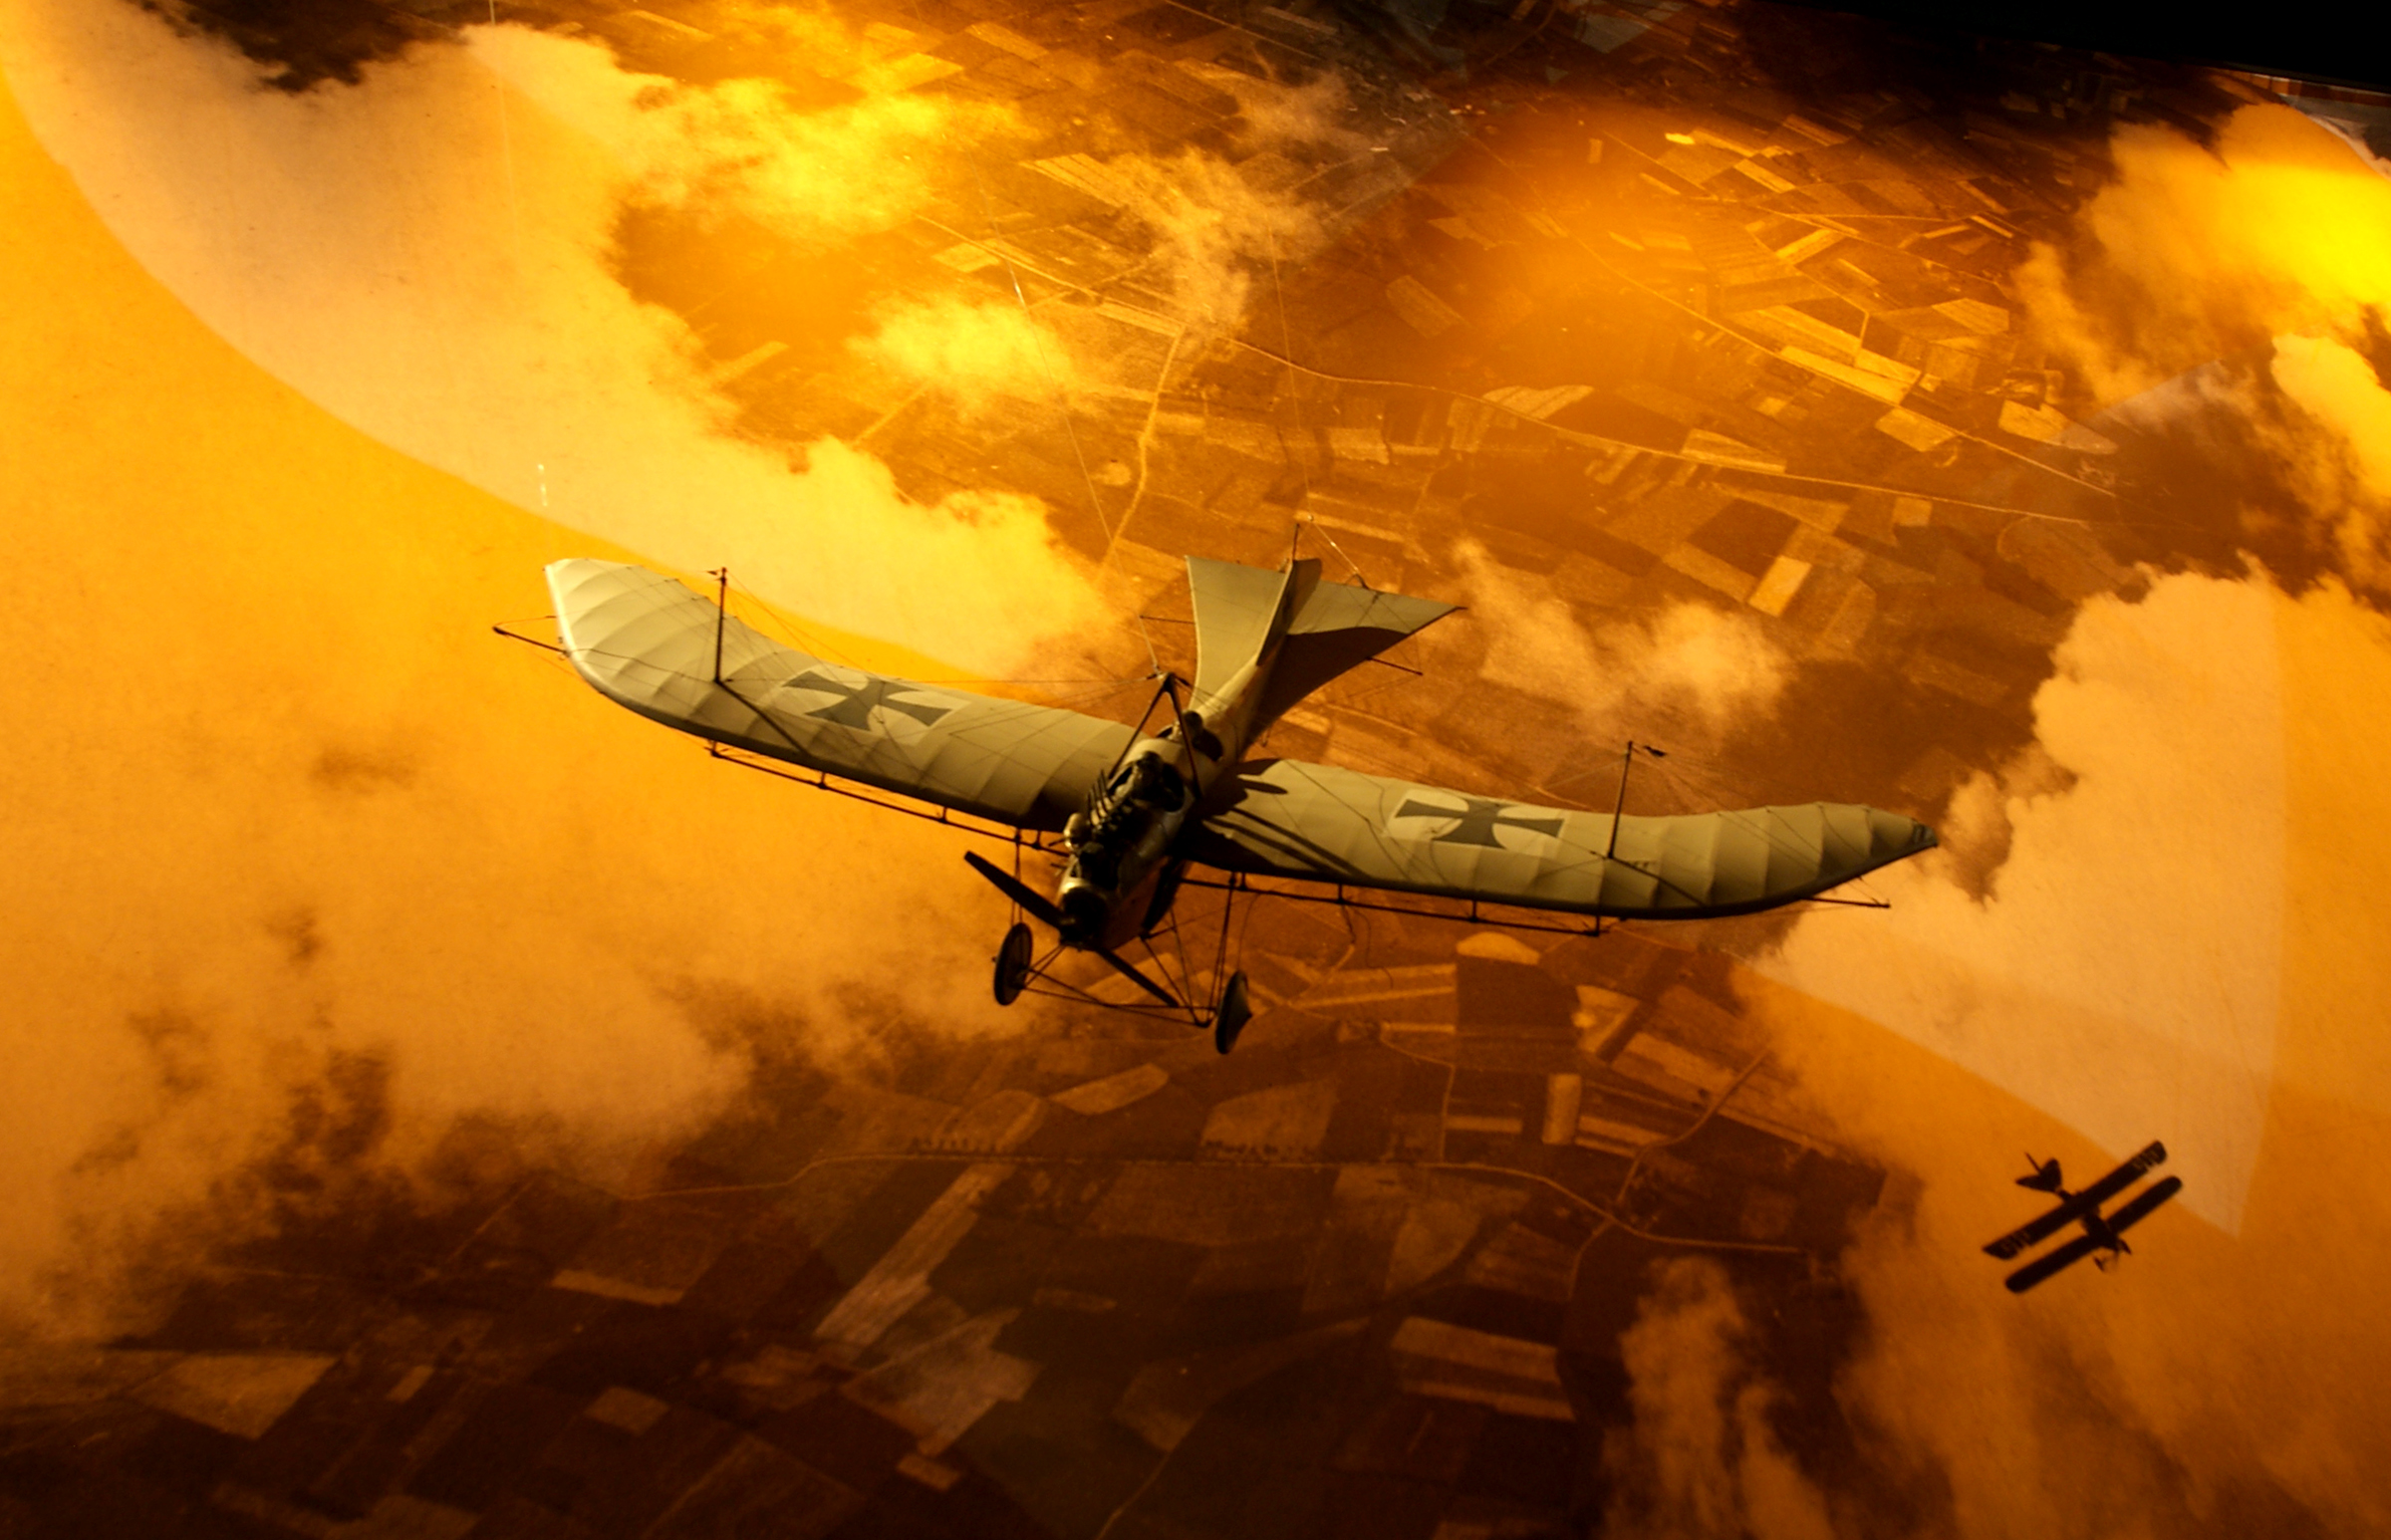
wing, sunlight, morning, aircraft, reflection, vehicle, museum, outer space, newzealand, fighteraircraft, airshow, ww1, dogfight, aircraftww1omaka, etrichtaube, screenshot, macro photography, atmosphere of earth, computer wallpaper